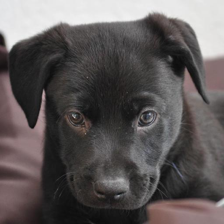
Label: animals